Columbia Public Schools

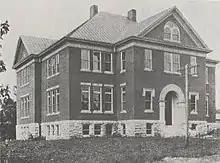
The original Columbia High School Building

Columbia 93 School District, also known as the Columbia Public School District, is located in Columbia, Boone County, Missouri. The district is Accredited with Distinction by the Missouri Department of Elementary and Secondary Education. 19,052 students are enrolled as of 2020. The district has four high schools, seven middle schools, and twenty-one elementary schools. The district also has a career center, preschool, gifted education school, and special education school. The current Superintendent, Brian Yearwood, started with the district on July 1, 2021.